Geography of Norway

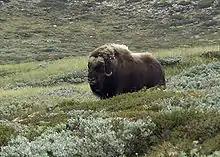
Muskox in the low alpine tundra at Dovrefjell

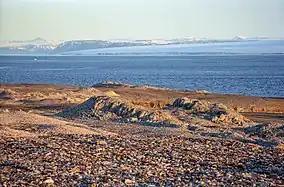
The Arctic desert on Nordaustlandet

The North Boreal (NB) zone, (also known as open or sparse taiga) is the zone closest to the tree line, bordering the alpine or polar area, and dominated by a harsh subarctic climate. There are at least 30 summer days with a mean temperature of or more, up to about two months. The trees grow very slowly and generally do not get very large. The forest is not as dense as further south or at lower altitudes and is known as the mountain forest ("Fjellskog"). The NB zone covers a total of 28% of the total land area of Norway, including almost half of Finnmark, where the mountain birch grows down to sea level. The lower part of this zone also has conifers, but the tree line in Norway is mostly formed by mountain birch, a subspecies of downy birch (subspecies "czerepanovii"), which is not to be confused with dwarf birch). Spruce and pine make up the tree line in some mountain areas with a more continental climate. Alpine plants are common in this zone. The birch forest above sea level at Sikilsdalshorn is the highest tree line in Norway, while a birch at 1,404 m ASL in Veodal, Jotunheimen, is the highest growing single tree. The tree line is lower closer to the coast and in areas with lower mountains, due to cooler summers, more wind near mountain summits, and more snow in the winter (coastal mountains) leading to later snowmelt. The NB zone covers large areas at altitude in the interior of Østlandet; is in the central mountain areas; but at the western coast the tree line is down to about above sea level, increasing significantly in the long fjords ( at the head of Sognefjord). Further north, large areas in the interior highlands or uplands of Trøndelag and North Norway are dominated by the NB zone, with the tree line at about amsl in the interior of Trøndelag, in Rana Municipality, at Narvik, at Tromsø, at Kirkenes and at Hammerfest (only pockets in sheltered areas). The large Finnmarksvidda plateau is at an altitude placing it almost exactly at the tree line. The last patch of NB zone gives way to tundra at sea level about south of the North Cape plateau (near Skarsvåg). Areas south of this line are tundra-like with scattered patches of mountain birch woodland (forest tundra) and become alpine tundra even at minor elevations. The trees near the tree line are often bent by snow, wind, and growing-season frost; and their height is only . Outside Norway (and adjacent areas in Sweden), the only other areas in the world with the tree line mostly made up by a small-leaved deciduous tree such as birch—in contrast to conifers—are Iceland and the Kamtschatka peninsula.